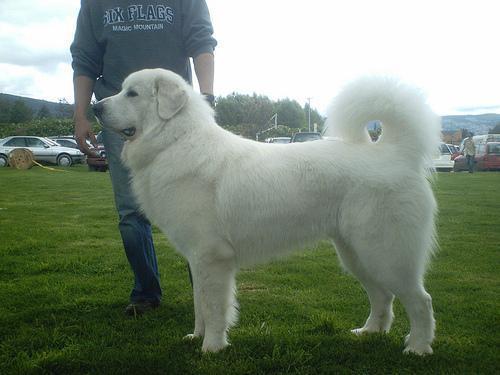
great pyrenees